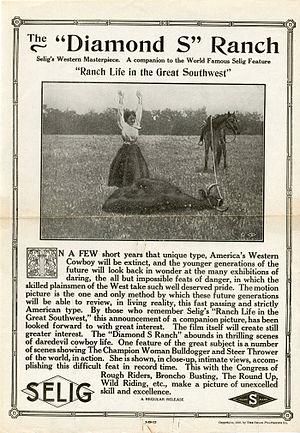
The 'Diamond S' Ranch est un film muet américain réalisé par Otis Thayer et sorti en 1912.